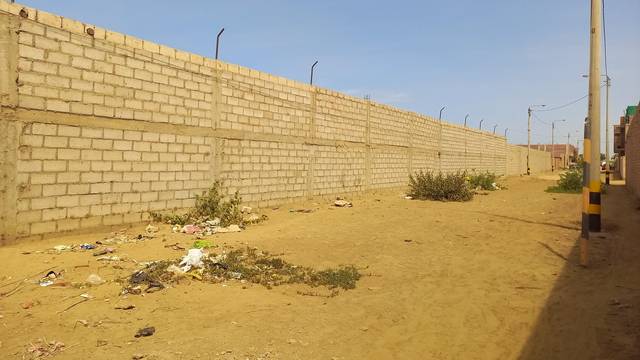
Region: Peru
Coordinates: -8.119, -79.047